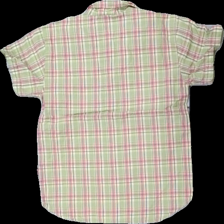
View: back
Type: Shirt
Category: Children
Brand: Logg (H&M)
Colors: Green, Pink, Yellow, Multicolor
Material: 100% cotton
Pattern: Checkered print
Cut: Regular
Size: 128
Season: All
Damage location: middle center
Price range: 50-100
Recommended usage: Reuse
Description: rutig kortärmad skjorta